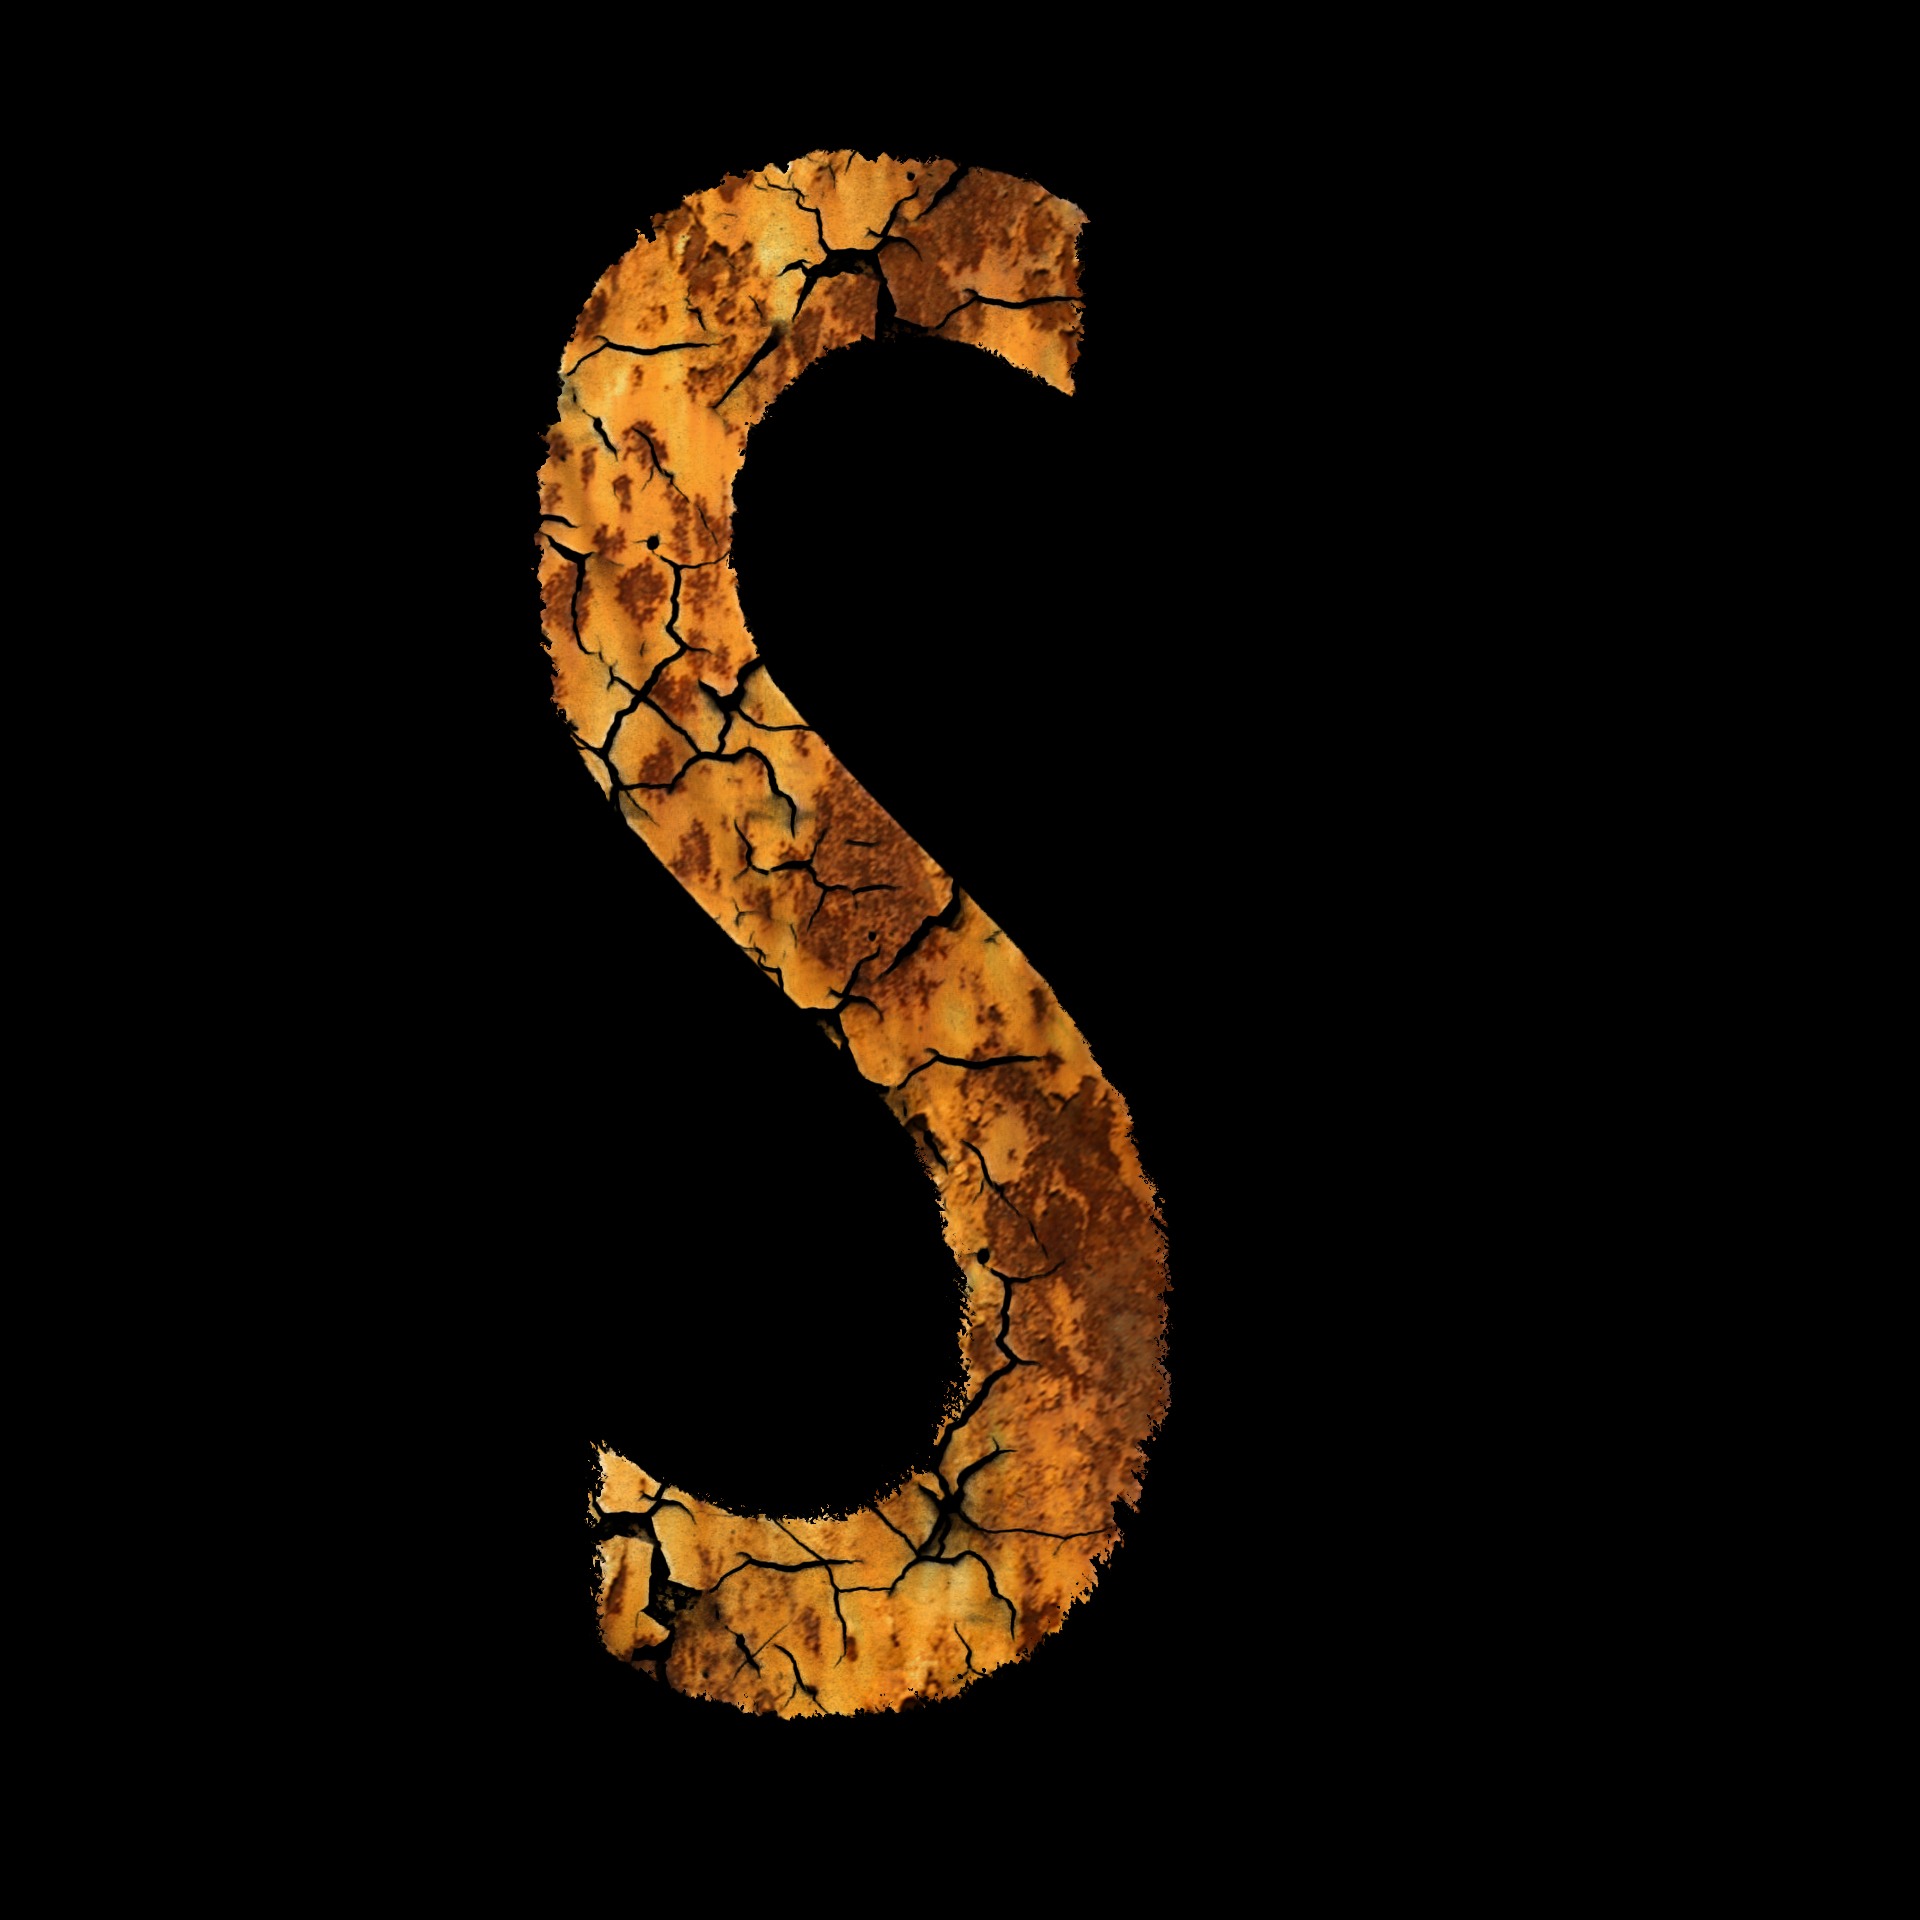
number, letter, reptile, font, snake, s, stainless, serpent, module, scaled reptile